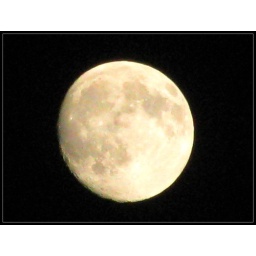
Moon in the black sky taken 2100 10-12-08